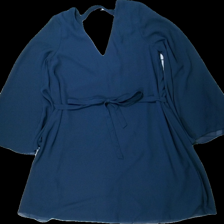
View: front
Type: Dress
Category: Ladies
Brand: Not in the list
Brand text on label: mw(make way)
Colors: Blue
Material: 100% polyester
Cut: Regular
Size: 34
Season: All
Stains: Major
Damage: fläckar arm
Damage location: middle right
Damage 2 location: top right
Price range: <50
Recommended usage: Export
Description: blå klänning med fläckar på arm